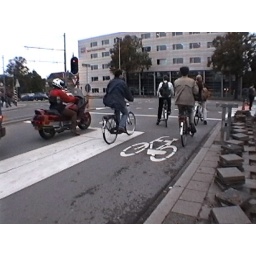
The bike box in front of the centraal train station in Delft NL. Taken in 1997. Source: Boulanger